Tirana

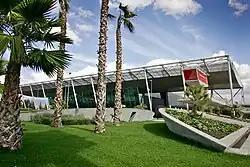
The terminal of Nënë Tereza International Airport

The Mayor of Tirana along with the Cabinet of Tirana exercises executive power. The Assembly of Tirana functions as the city parliament and consists of 55 members, serving four-year terms. It primarily deals with budget, global orientations and relations between the city and the Government of Albania. It has 14 committees and its chairman is Aldrin Dalipi from the Socialist Party. Each of the members have a specific portfolio such as economy, finance, juridical, education, health care, and several professional services, agencies and institutes.